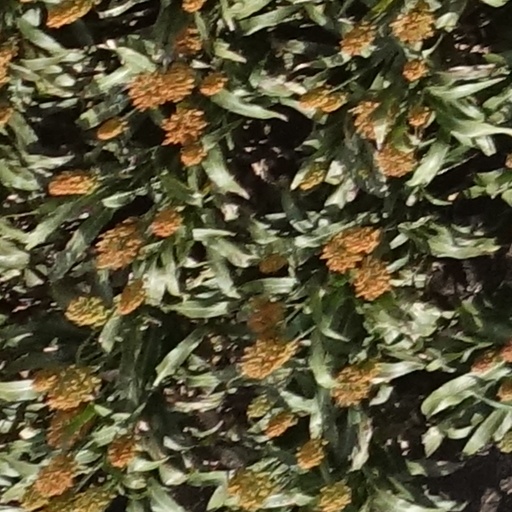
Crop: sorghum